Estonian art

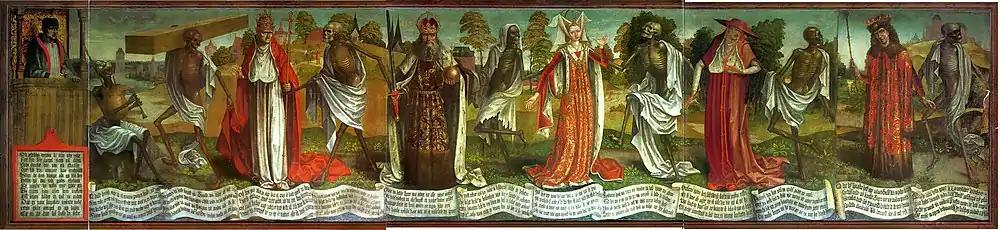
"Danse Macabre" (from 15th century) by Bernt Notke

Most of the Estonian art in the medieval period (mid-1500s to the 1700s) was inspired by Swedish art. The medieval art style would show the concepts of death and battle. Most pieces of art from this era would be flat and would not resemble reality. The art pieces would have skeletons and walking corpses, these would symbolize the death of people from the wars they had with the Swedish forces.